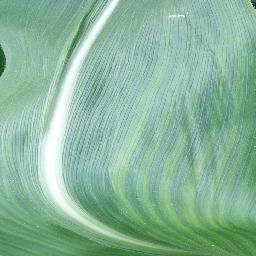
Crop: corn
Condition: (maize)_healthy